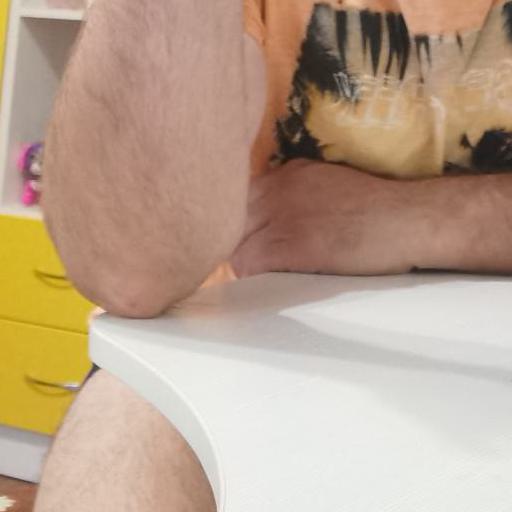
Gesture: no_gesture